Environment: real
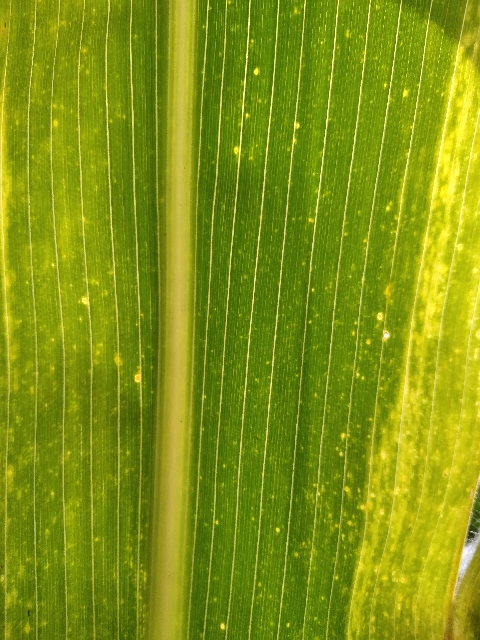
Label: lethal_necrosis